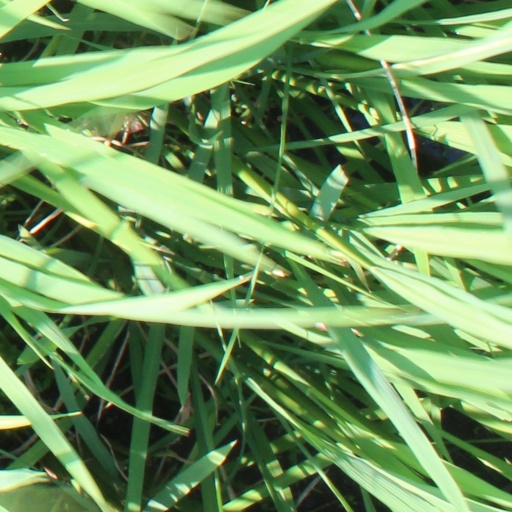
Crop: rice